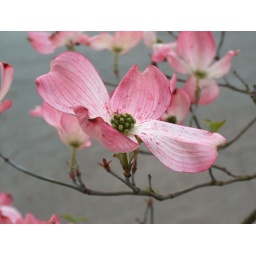
Spring blooms on the tree in front of my house